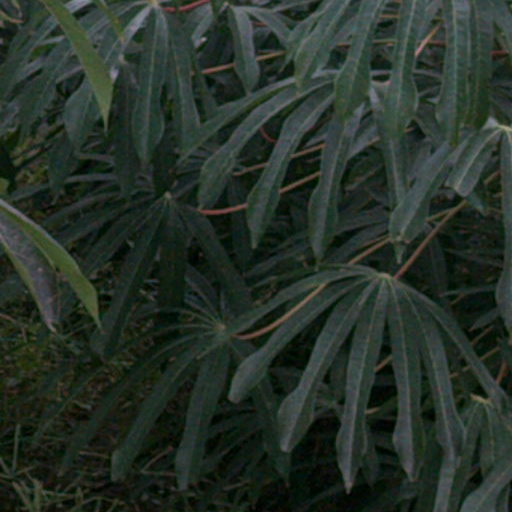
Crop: cassava